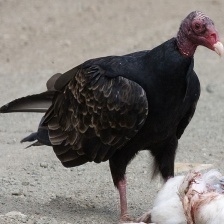
Species: TURKEY VULTURE
Scientific name: CATHARTES AURA
ImageNet parent category: vulture